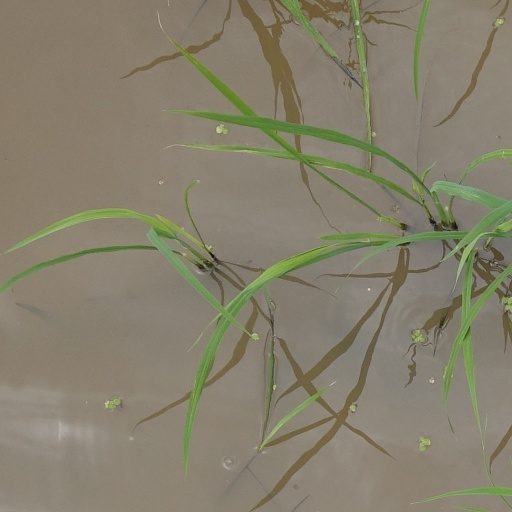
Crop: rice